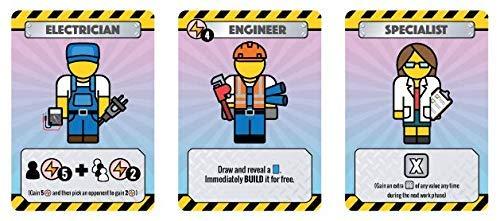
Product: Fantastic Factories
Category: Toys & Games | Games & Accessories | Board Games
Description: Approachable gateway game with simple iconography.
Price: $39.95
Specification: ProductDimensions:10x6x2inches|ItemWeight:2.82pounds|ShippingWeight:2.82pounds(Viewshippingratesandpolicies)|ASIN:B07YXB9CY5|Manufacturerrecommendedage:8yearsandup